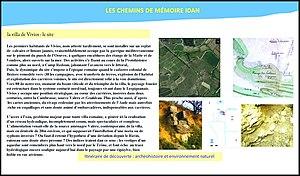
Lespignan (Occitanie
La villa de Vivios est une villa romaine située dans la commune française de Lespignan, dans le département de l’Hérault. Au point de vue étymologique, le nom dériverait soit du latin bivium pour bifurcation, soit de Viviers qui désignait, au XVIIIᵉ siècle, un chemin du voisinage et pourrait orienter aussi vers une hypothèse fonctionnelle.